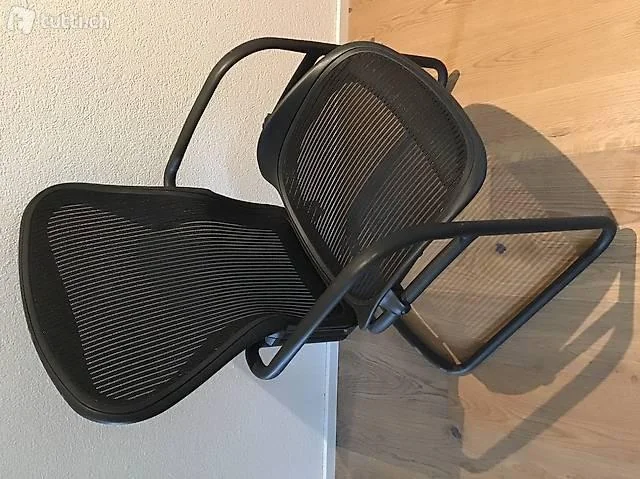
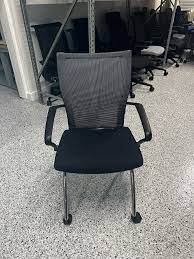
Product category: items_chair
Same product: no